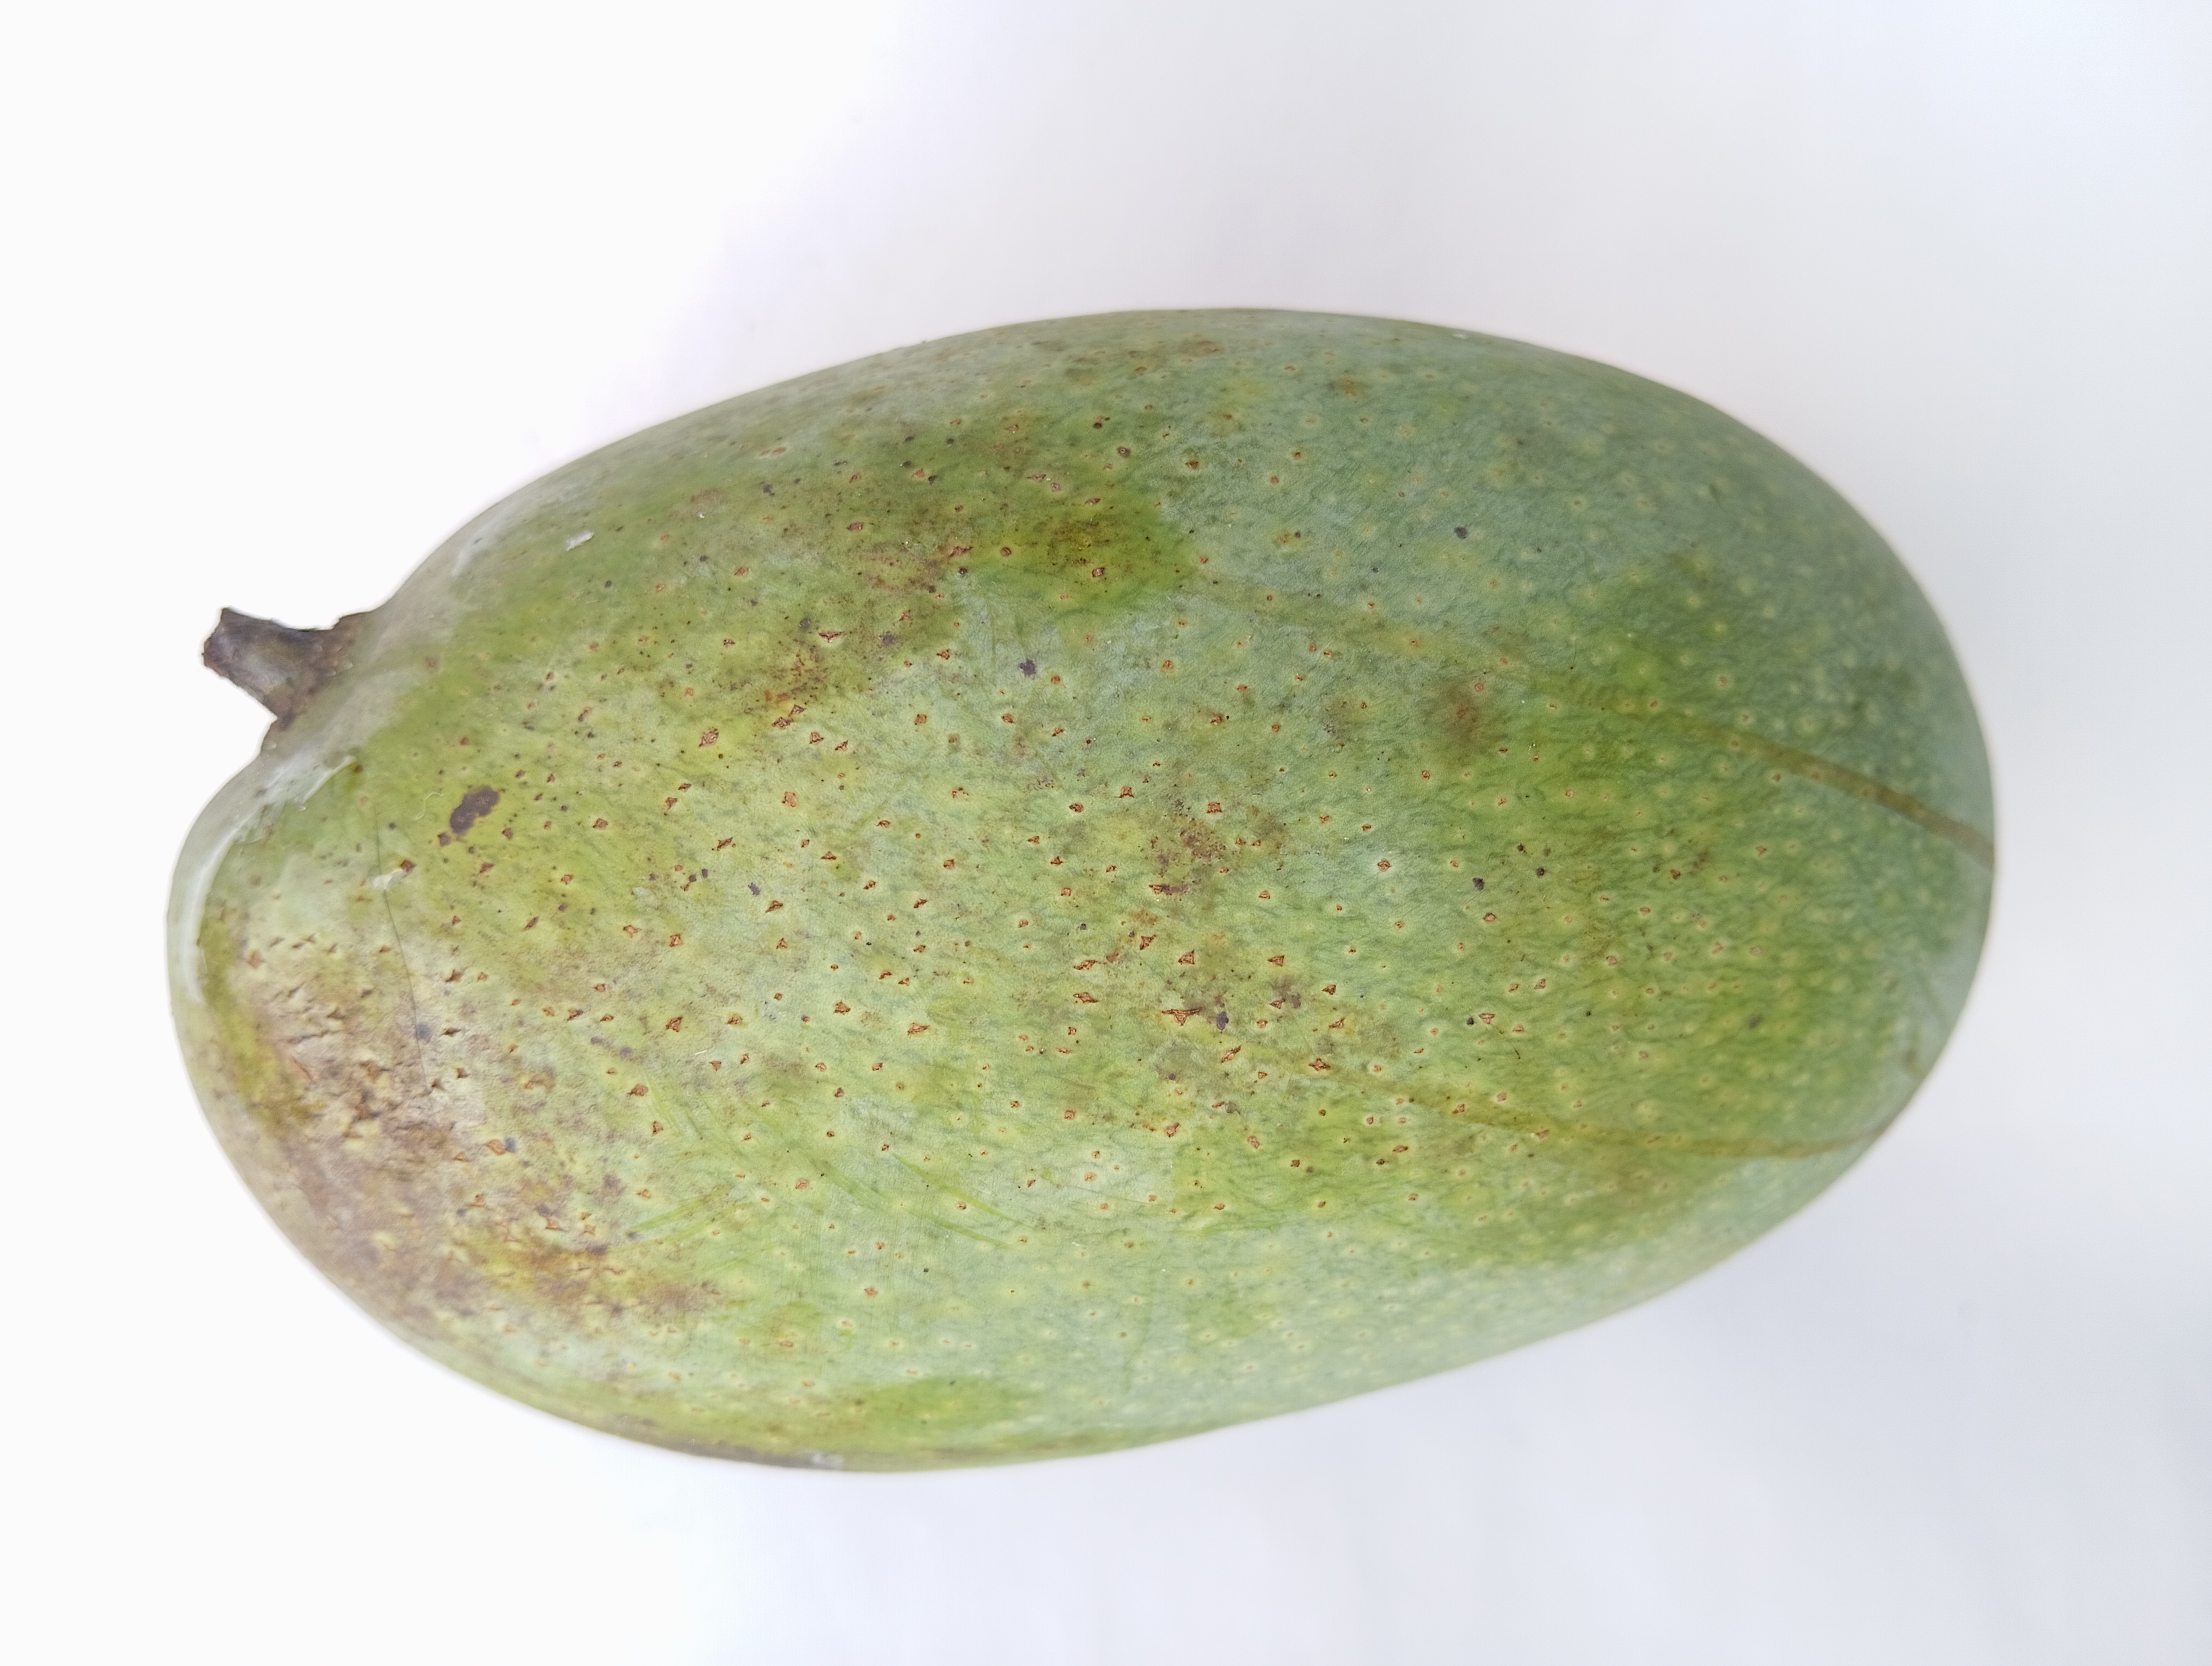
Mango variety: Fazli